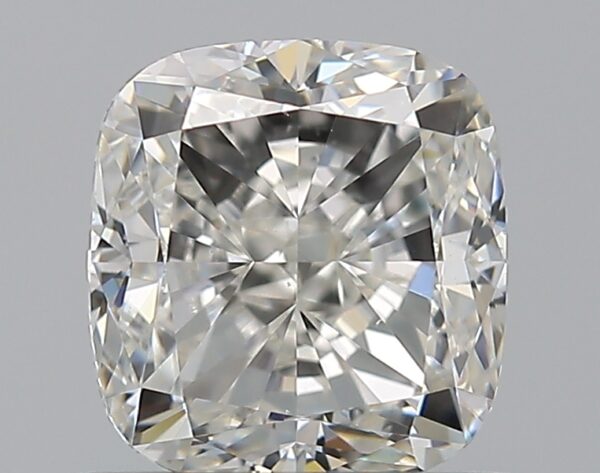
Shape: cushion
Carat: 1.01
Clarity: VS2
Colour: H
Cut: VG
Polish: EX
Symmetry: VG
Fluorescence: N
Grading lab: GIA
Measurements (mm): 5.59 x 5.28 x 3.74